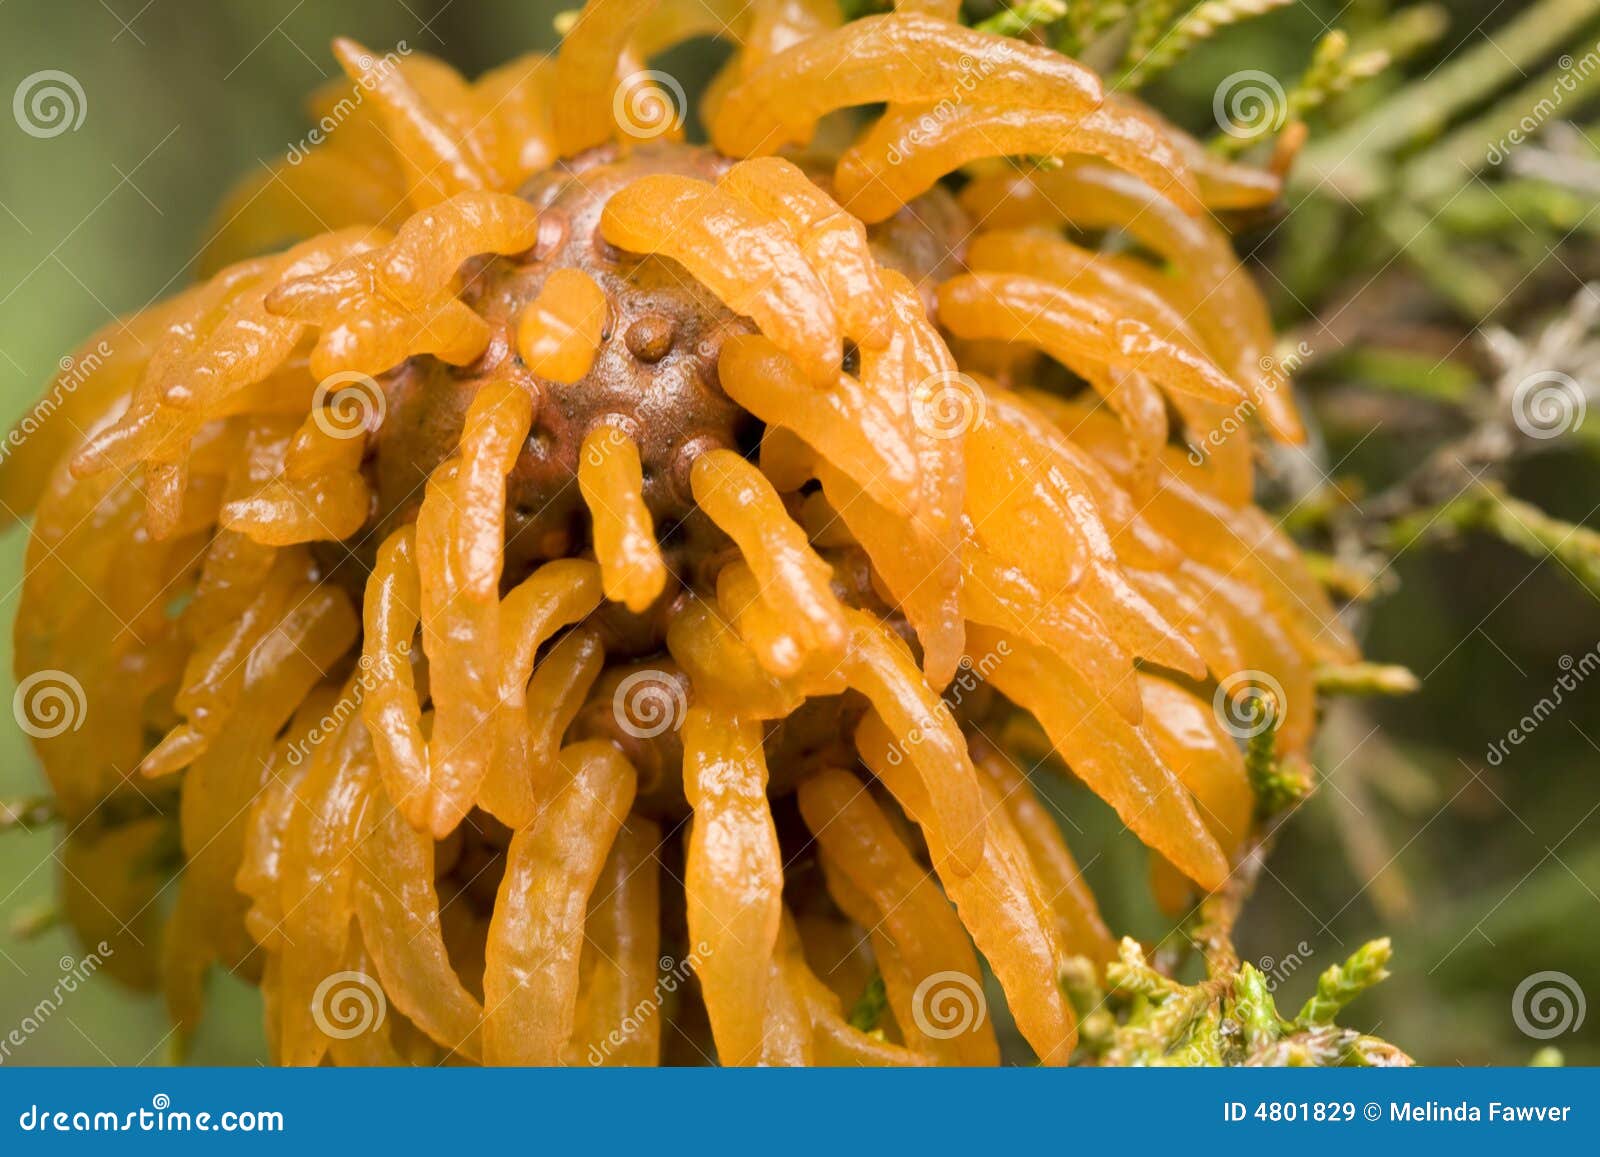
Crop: apple
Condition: rust